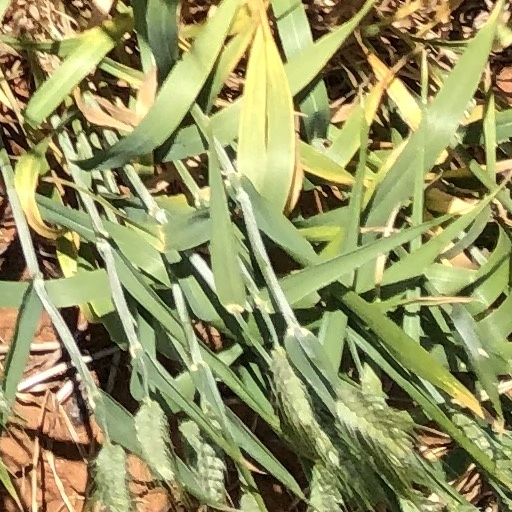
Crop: wheat